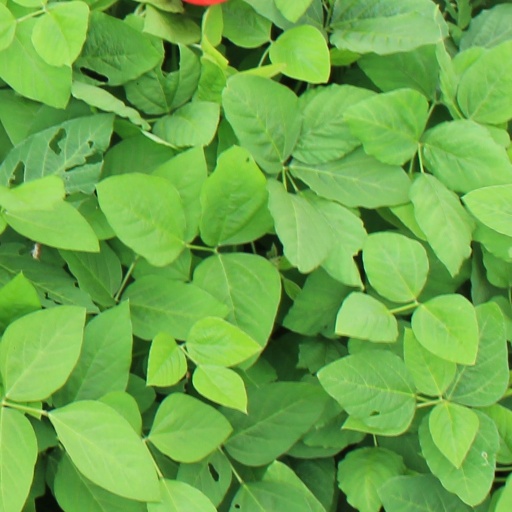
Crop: soybean